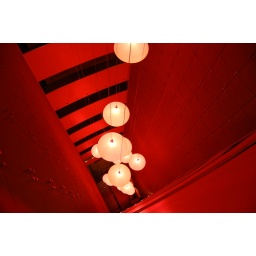
Looking down from the 10th floor into the very red atrium of the hotel I stayed in while in Barcelona.